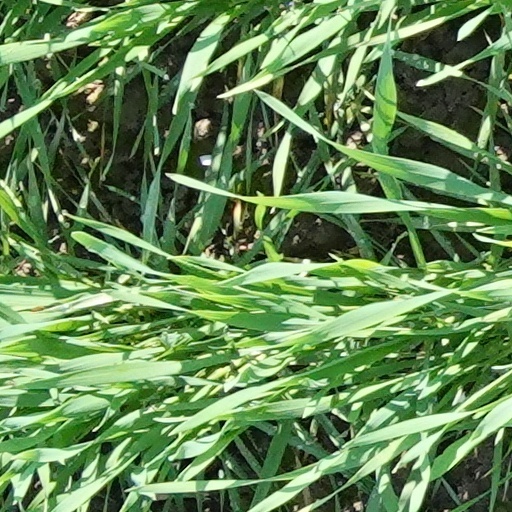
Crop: wheat